Prussian Army (Polish Armed Forces)

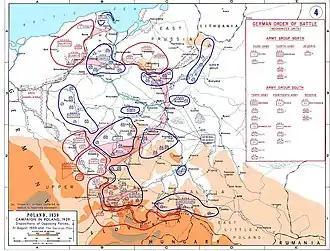
Forces as of 31 August and German plan of attack.

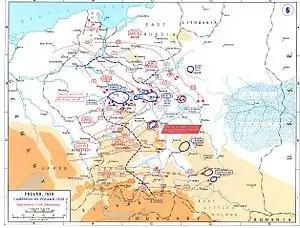
Forces as of 14 September with troop movements up to this date.

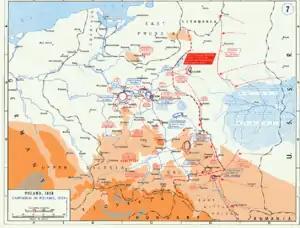
Forces after 14 September with troop movements after this date

According to the "Plan West" ("Plan Zachód", the code name for the Polish mobilization plan) it was to be composed of units mobilized as the second and third waves, and its main purpose was to cooperate with the nearby armies "Łódź" and "Kraków". It was being mobilized in two groups after the outbreak of hostilities. It consisted of 6 infantry divisions, 1 cavalry brigade and a battalion of tanks. Once ready, it was supposed to stop the main German thrust. The army, divided into two groups, northern and southern, was concentrated southwest of Warsaw (in the triangle between Kielce, Radom, and Tomaszów Mazowiecki), as Marshall Edward Śmigły-Rydz was convinced that main German thrust would be directed at Warsaw, via Łódź.